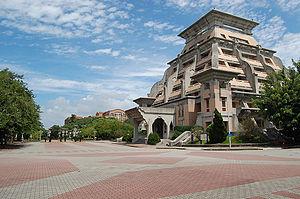
Le comté de Chiayi est un comté du sud-ouest de la République de Chine, entourant mais ne comprenant pas la ville de Chiayi. Sa capitale est la ville de Taibao.
L'université nationale Chung Cheng est une université nationale située à Minxiong, Chiayi, dans le comté de Chiayi, à Taiwan. C'est aussi l'université la plus distante de Taïwan.